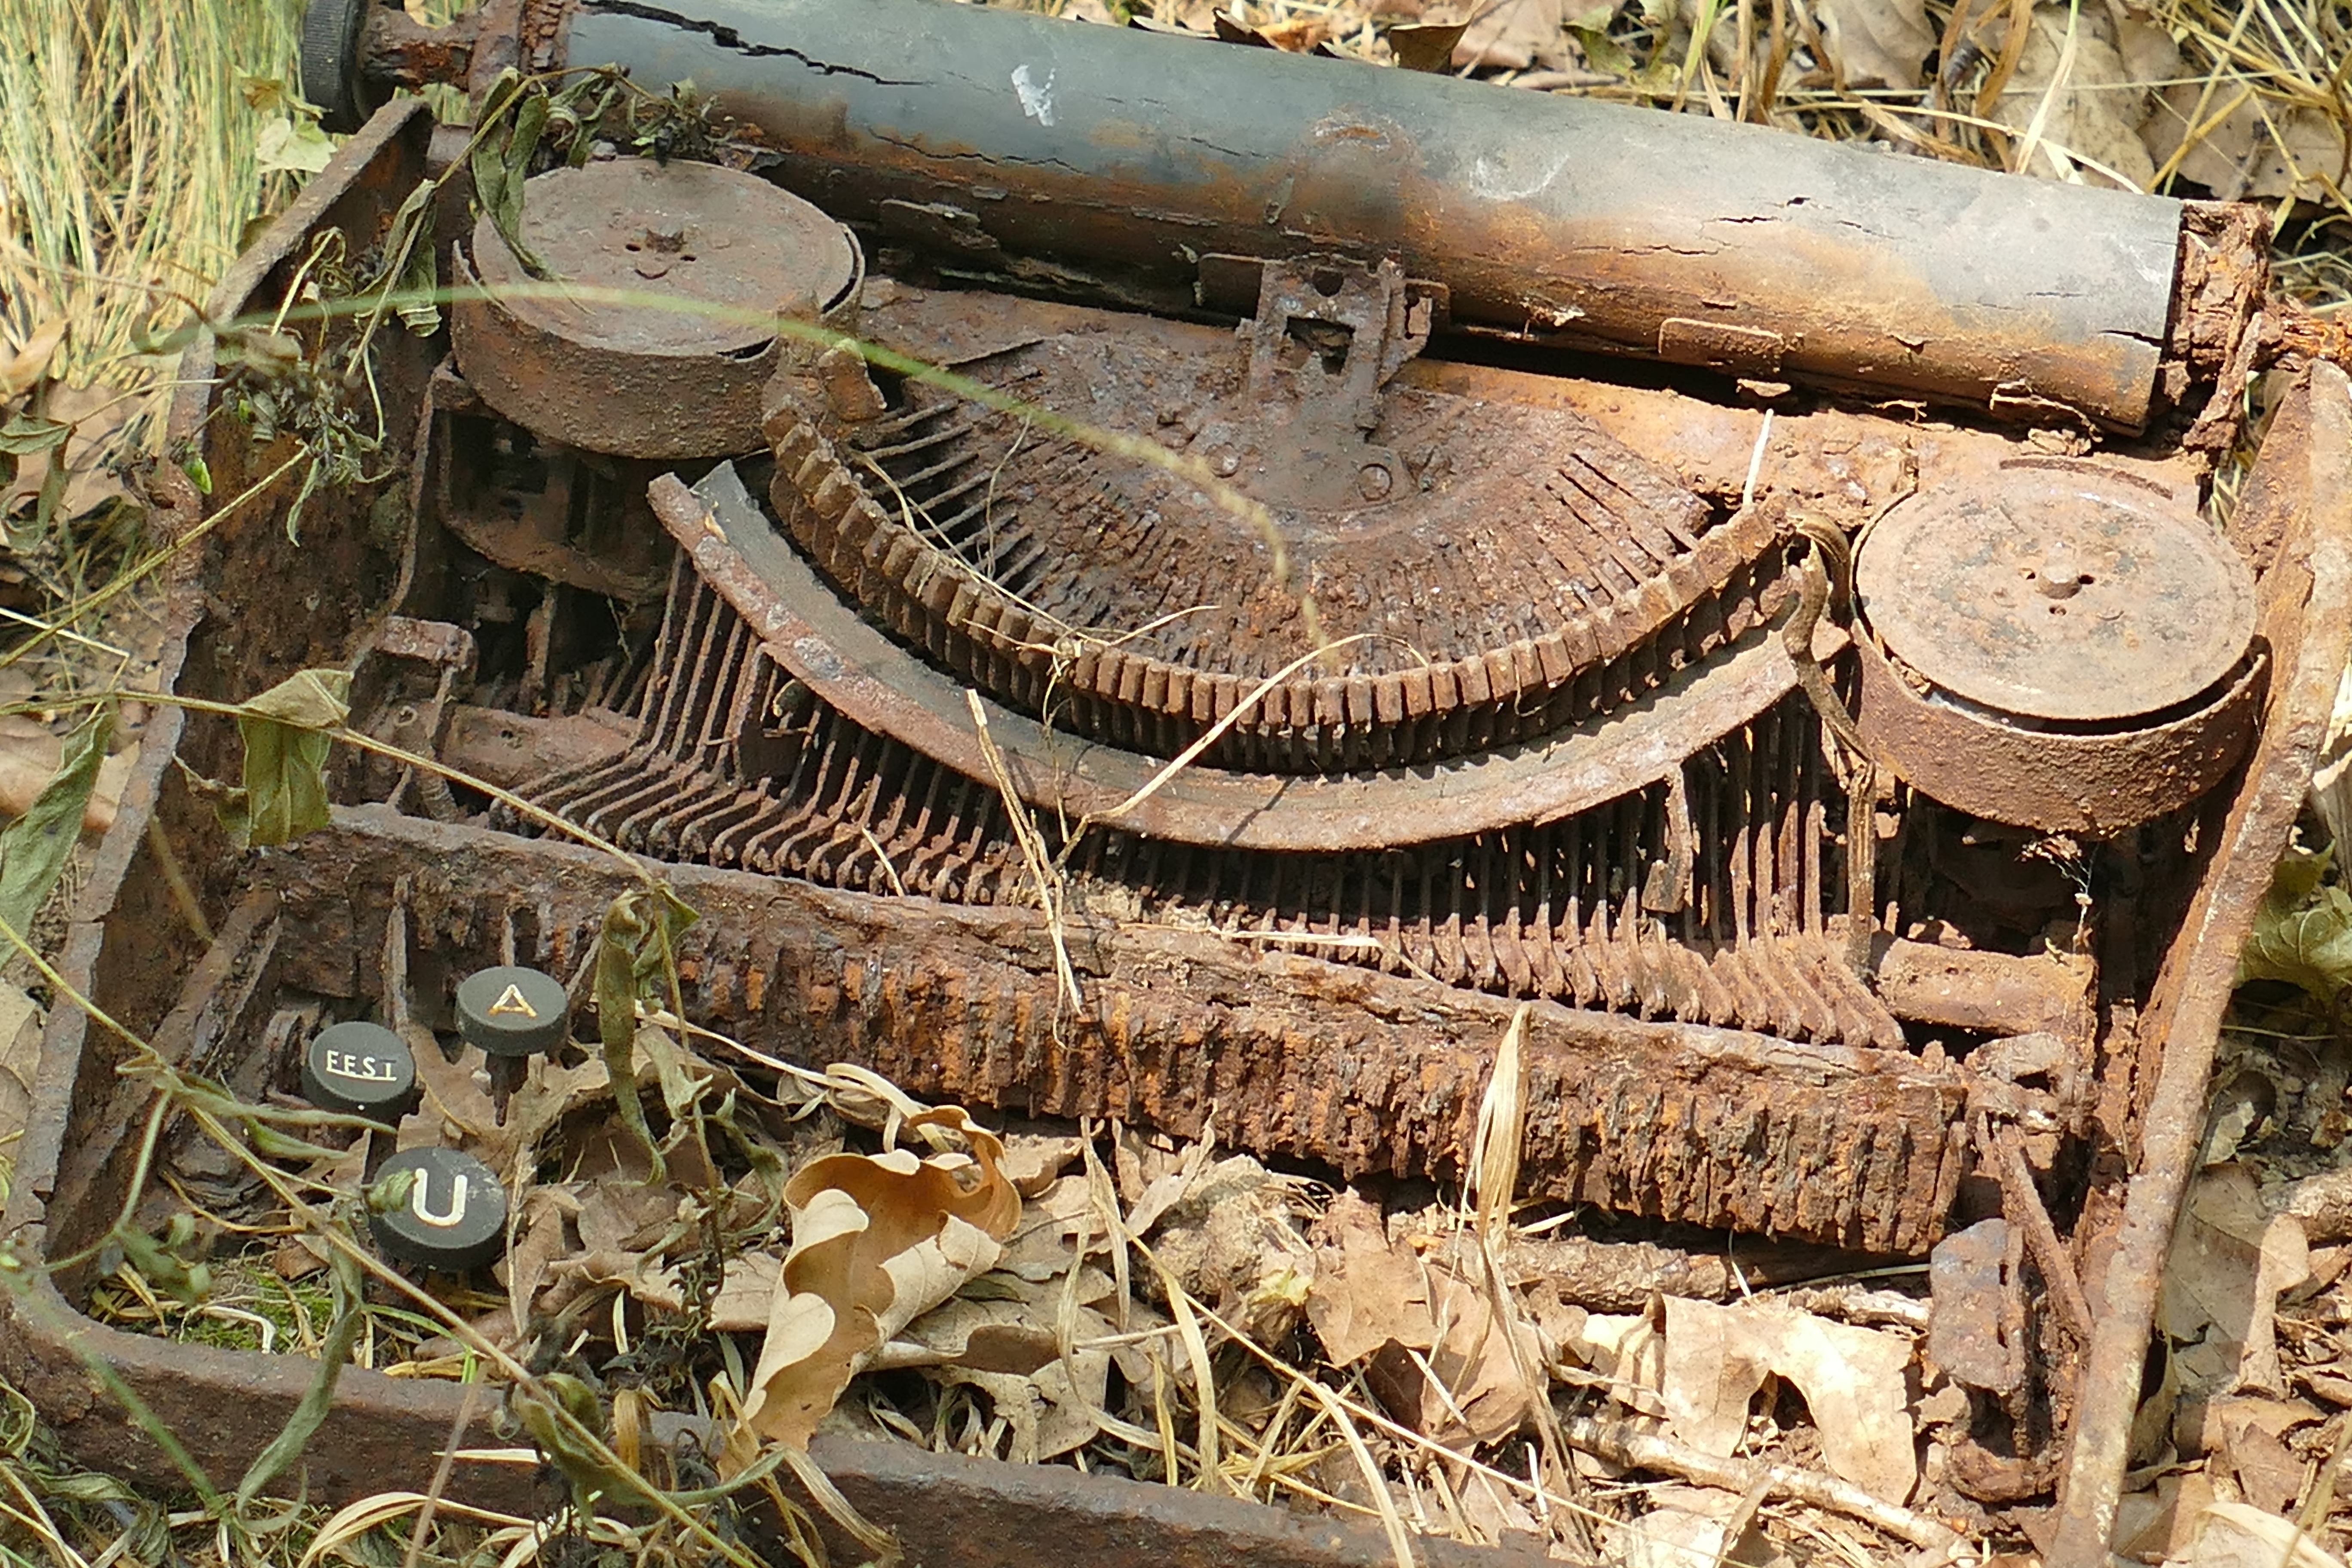
nature, wood, keyboard, track, antique, retro, old, typewriter, office, human, nostalgia, old typewriter, tap, humanity, letters, iron, carving, office accessories, rots, environmental awareness, outrage, ancient history